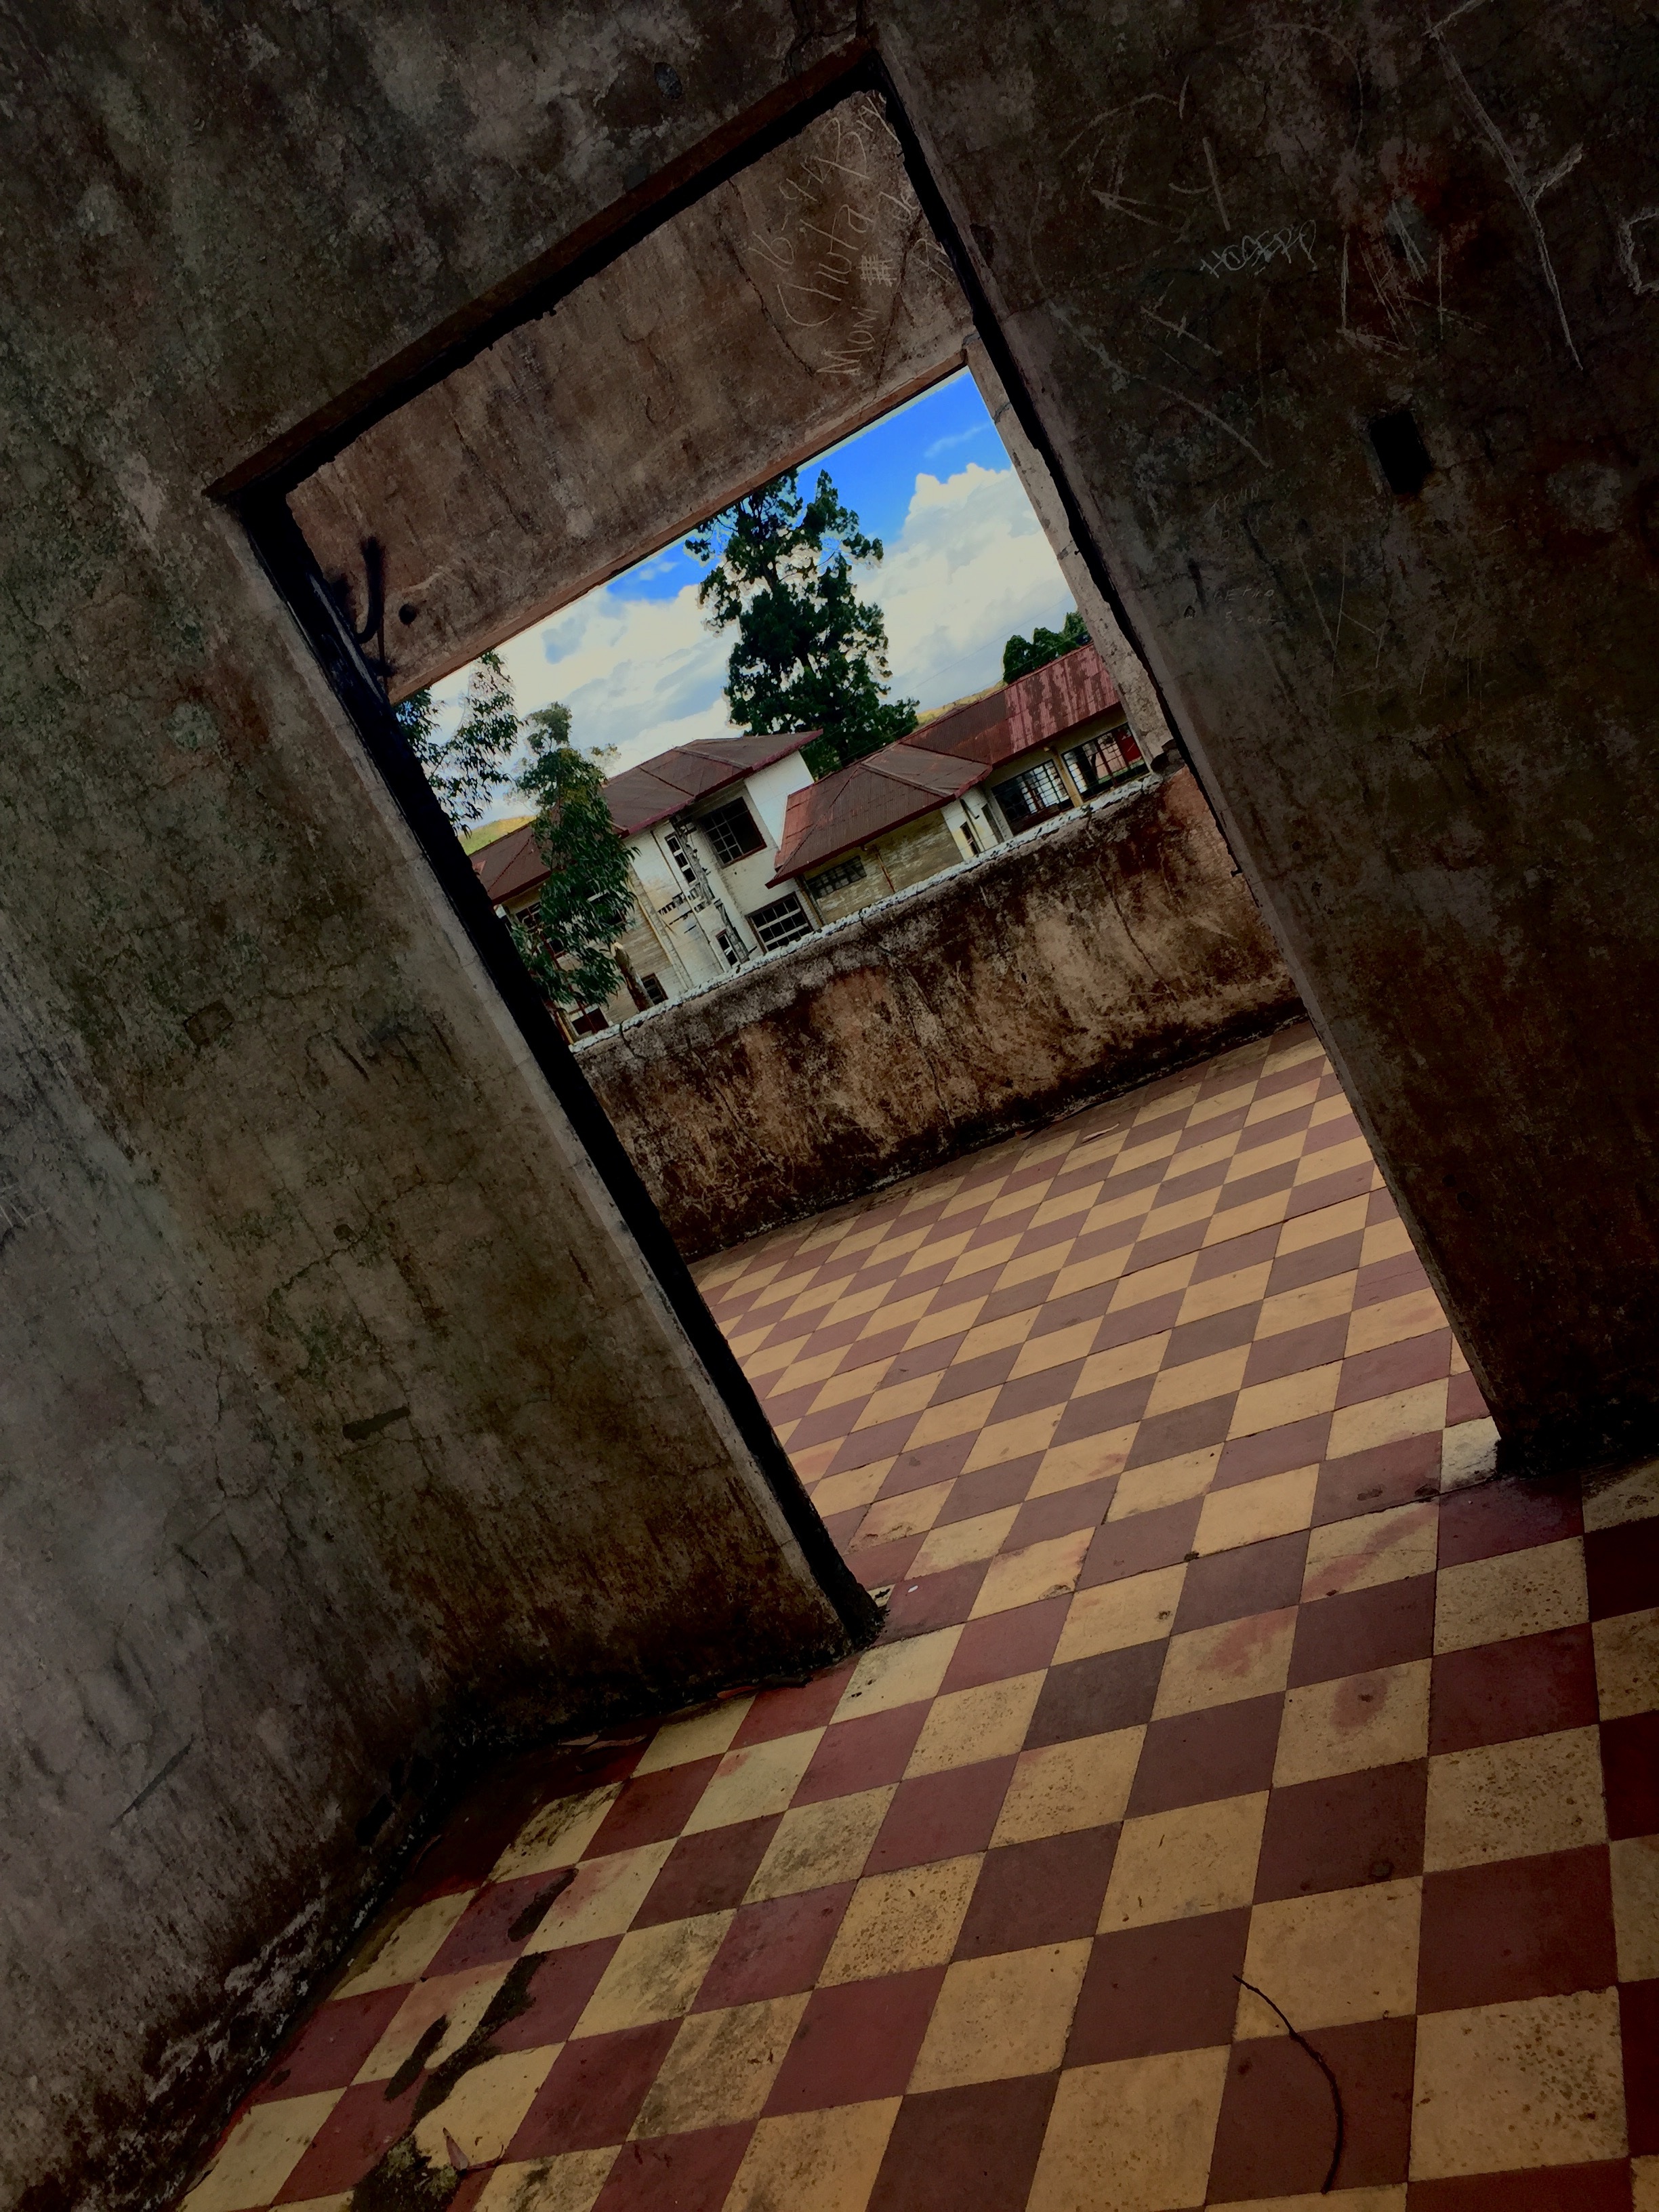
light, wood, house, floor, window, wall, color, brick, interior design, art, fear, design, image, shape, flooring, sanatorium, cartago